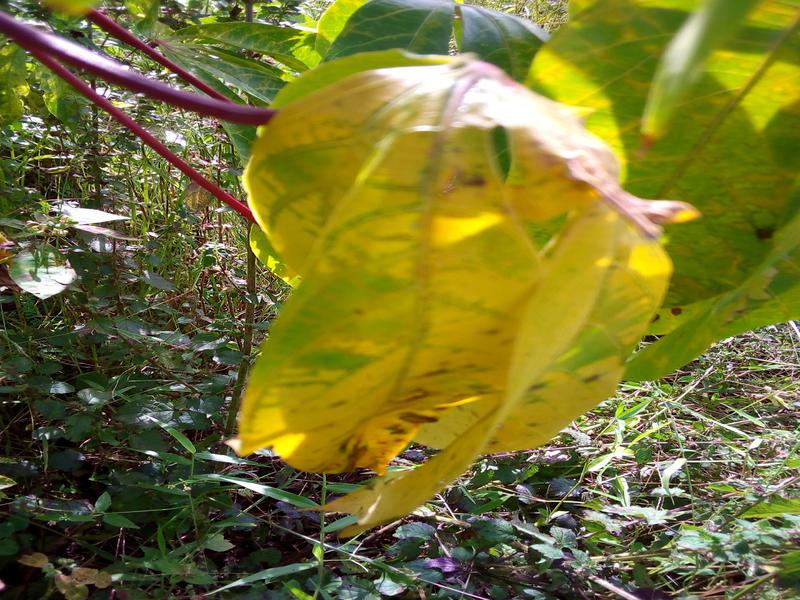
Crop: cassava
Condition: brown_streak_disease